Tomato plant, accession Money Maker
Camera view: horizontal (90 deg, fisheye); turntable rotation: 150 degrees
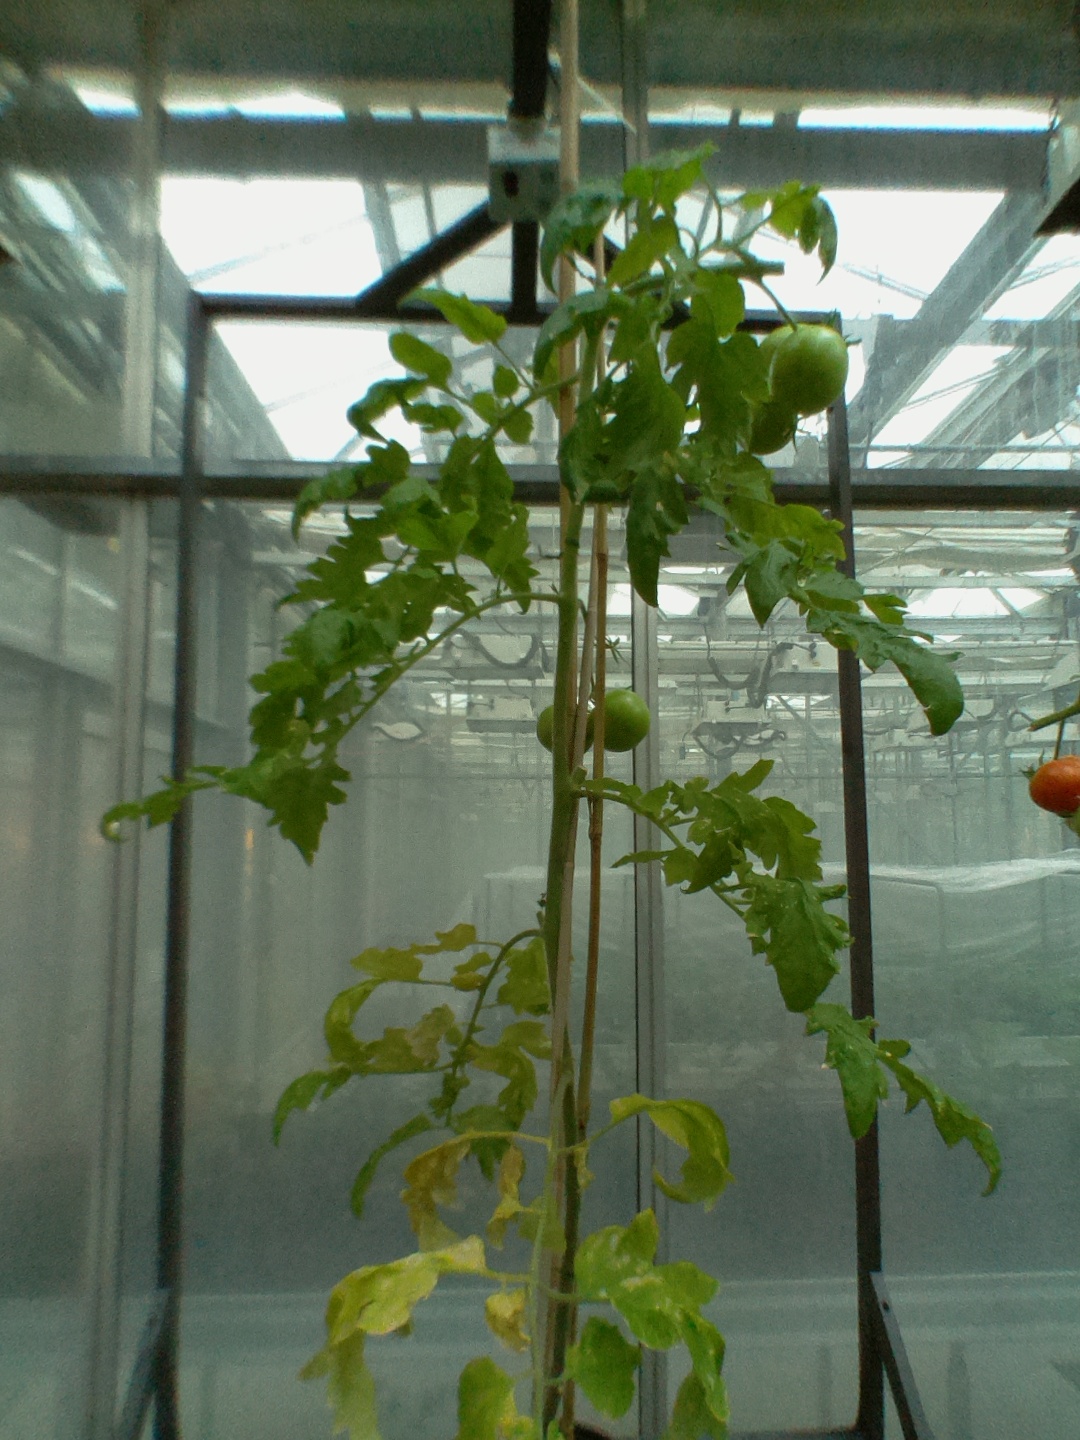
BBCH growth stage 79: 90% -100% of final fruit size